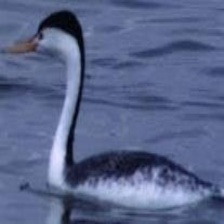
Species: CLARKS GREBE
Scientific name: AECHMOPHORUS CLARKII